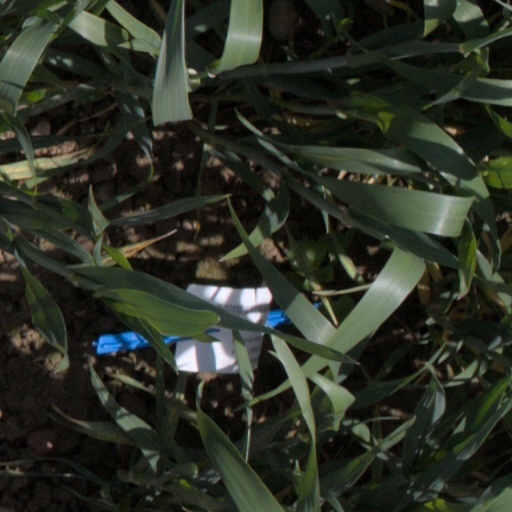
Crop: wheat